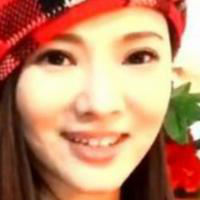
Age group: age 21-30